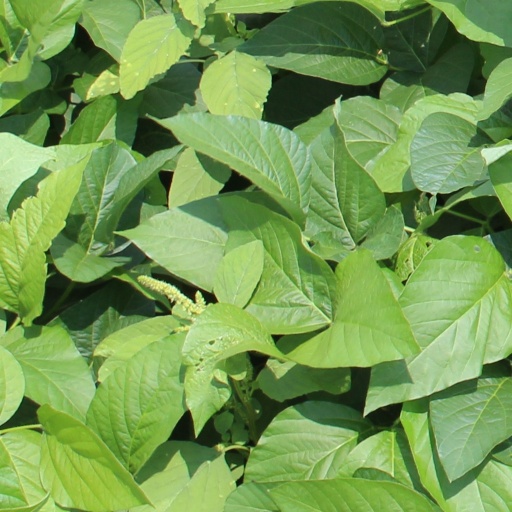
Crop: soybean